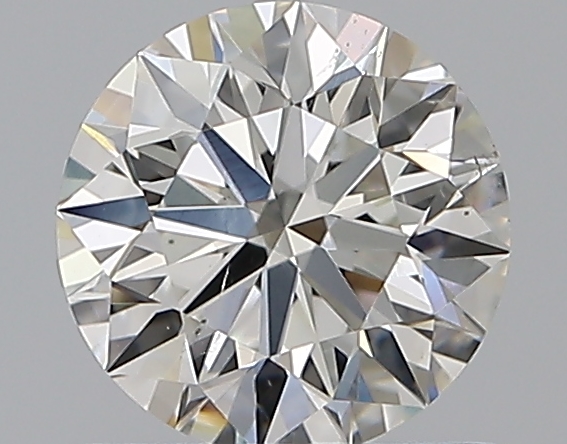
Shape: round
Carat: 0.75
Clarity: SI1
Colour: G
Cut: EX
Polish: EX
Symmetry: EX
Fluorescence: ST
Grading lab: GIA
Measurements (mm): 5.8 x 5.82 x 3.62